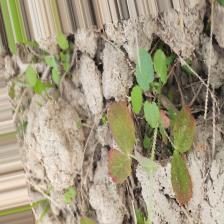
Label: Lentil Rust